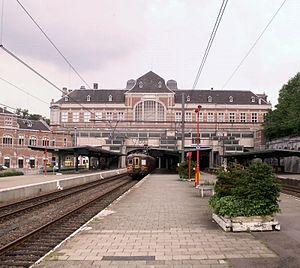
La gare de Verviers-Central est une gare ferroviaire belge de la ligne 37, de Liège-Guillemins à Hergenrath, située à proximité du centre-ville de Verviers, en Région wallonne, dans la province de Liège.